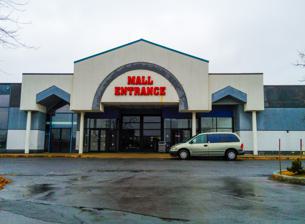
Building: Latham Circle Mall
Country: United States of America
Year built: 1957
Shopping mall in New York, United States Latham Circle Mall Entrance to Latham Circle Mall, December 2012 Location Latham, New York , United States Coordinates 42°44′47″N 73°45′51″W / 42.74639°N 73.76417°W / 42.74639; -73.76417 Opening date 1957 (open-air), 1977 (enclosed) Closing date 2013 Owner Eugene Weiss No. of stores and services 24 No. of anchor tenants 3 Total retail floor area 660,000 sq ft (61,000 m 2 ) No. of floors 2 Interior view of Latham Circle Mall, December 2012 Outdoor sign for Latham Circle Mall, December 2012 Latham Circle Mall was an enclosed shopping mall located adjacent to the Latham Circle (the intersection of US 9 and NY 2 ) in Latham , New York . Built in 1957 as Latham Corners Shopping Center , the mall was renovated several times in its history, most notably in 1977 when it became a fully enclosed and temperature-controlled shopping mall. Around the mid 2000s, the mall started to lose tenants, eventually becoming a dead mall . By 2013, the mall was to be redeveloped and shuttered while JCPenney , which has been part of the complex since it opened in 1957, remained. Demolition of the mall began in March of that year. History The Latham Circle Mall was a shopping mall located next to Latham Circle in Latham, New York . it opened in 1957 as an open-air plaza called Latham Corners Shopping Center , before being converted into an enclosed mall in 1977. The new mall featured a JCPenney (which stayed over from the original 1957 strip), Woolworth , and Boston Store as anchors. The mall was expanded in 1988 to include a Caldor , a new JCPenney store to replace the old one, and a second level which would house the ten-screen movie theater. The two-level space occupied by The Boston Store closed in the late 1980s due to a fire. The store closed for remodeling and was replaced by Burlington Coat Factory in the early 1990s. Woolworth closed in 1995 and was replaced in 1998 with Stein Mart , which subsequently closed in 2001. A Gold's Gym later moved in there from a former Grand Union next to the mall, which has been demolished. They left in April 2005 to move to a new location on Route 2 .  Also, Caldor closed in early 1999 when the chain went out of business. The Caldor wing was demolished in 2003 for a Lowe's , which did not open out to the mall. Many other tenants began to leave during the 2000s, leaving Latham Circle as a dead mall . In February 2010, owners of the mall were in talks with a major retailer to occupy the open space, which subsequently did not happen. In May 2012, Burlington Coat Factory closed, leaving Regal Cinema and JCPenney. In early 2013, Regal Cinemas closed their cinema , leaving only JCPenney, which had been there since 1957, as the last tenant. In March 2013, demolition of the Latham Circle Mall began, to make way for a new shopping center. JCPenney closed this location around January 4, 2014. Cancelled renovation It was reported on May 19, 2007, by all major Albany media outlets that plans were underway to renovate the mall. The plan would have involved a complete refacing of the building, as well as several new tenants. The renovation never materialized, however. Latham Circle Mall had since faced foreclosure and was in debt for $21 million. New ownership In September 2009, the mall's Boston-area lender, LR6-A Latham L.L.C., bought the property at auction. The lender, which is an affiliate of the real estate investment firm Realty Financial Partners of Wellesley, Massachusetts, brought foreclosure proceedings against the mall last year. New leasing effort On May 2, 2011, CB Richard Ellis took over leasing at Latham Circle Mall. They released a new redevelopment plan, which aimed to be a mixture of anchor stores, small shops, restaurants and grocery. This plan involved removing most, if not all, of the indoor mall portion. Existing anchor stores such as JC Penney and Lowe's would remain in their current locations. On August 21, 2012, a new redevelopment plan was proposed by the Grossman Development Group, named the Shoppes at Latham Circle.  That latest proposal would have retained the JCPenney and Lowe's stores, with the Regal Cinema also remaining for a minimum of two years. However, Regal later decided to pull out of the mall altogether. Demolition began in March 2013. Also in March, Dick's Sporting Goods announced it would be the first tenant at the newly proposed Shoppes At Latham Circle. In April 2014, Walmart announced that they would build a new Supercenter at the new plaza to replace a discount store at the nearby Latham Farms plaza. After JCPenney closed in January 2014, a revised plan was later released by Grossman that called for the remaining portion of the mall that housed JCPenney and Regal Cinemas being replaced by more retail space. It was later announced that this portion of the mall would be demolished in August 2014. A further update to the plan now included a proposed Bob's Discount Furniture store and LA Fitness gym. By January 4, 2014, Lowe's was the only business left open on the property. As of July 12, 2018, the plaza now contains a Walmart Supercenter, Bob's Discount Furniture, Burlington Coat Factory (again), a GameStop, a Moe's, a pizza place, and Jersey Mike's Subs. References